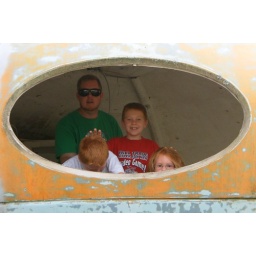
A 1960's space ship style building sits abandoned in Rockwall County